Walter Alston

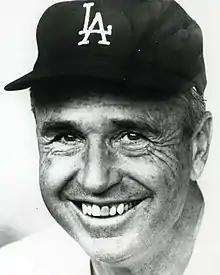
Alston in 1976

Walter Emmons Alston (December 1, 1911 – October 1, 1984), nicknamed "Smokey", was an American baseball manager in Major League Baseball who managed the Brooklyn / Los Angeles Dodgers from 1954 through 1976, signing 23 one-year contracts with the Regarded as one of the greatest managers in baseball history, Alston was known for his calm, reticent demeanor, for which he was sometimes referred to as "the Quiet Man."